A New System of Domestic Cookery

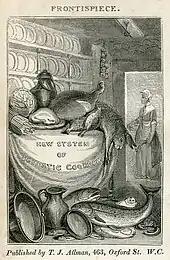
Frontispiece of a T. J. Allman edition

A New System of Domestic Cookery, first published in 1806 by Maria Rundell, was the most popular English cookery book of the first half of the nineteenth century; it is often referred to simply as Mrs Rundell, but its full title is "A New System of Domestic Cookery: Formed Upon Principles of Economy; and Adapted to the Use of Private Families".